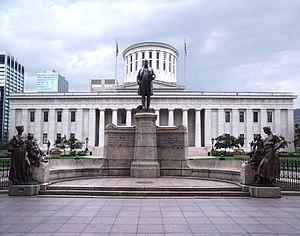
William McKinley, né le 29 janvier 1843 à Niles et assassiné le 14 septembre 1901 à Buffalo, est un homme d'État américain. Il est le 25ᵉ président des États-Unis, en fonction de 1897 à sa mort.